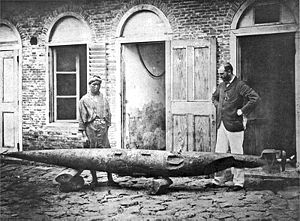
Robert Whitehead / Giovanni Luppis
Det ældst kendte foto af Robert Whitehead (til højre) viser ham i Fiume med en godt brugt torpedo af meget tidlig model.
Robert Whitehead var en britisk ingeniør, bedst kendt for at have udviklet den første brugbare selvbevægelige torpedo.